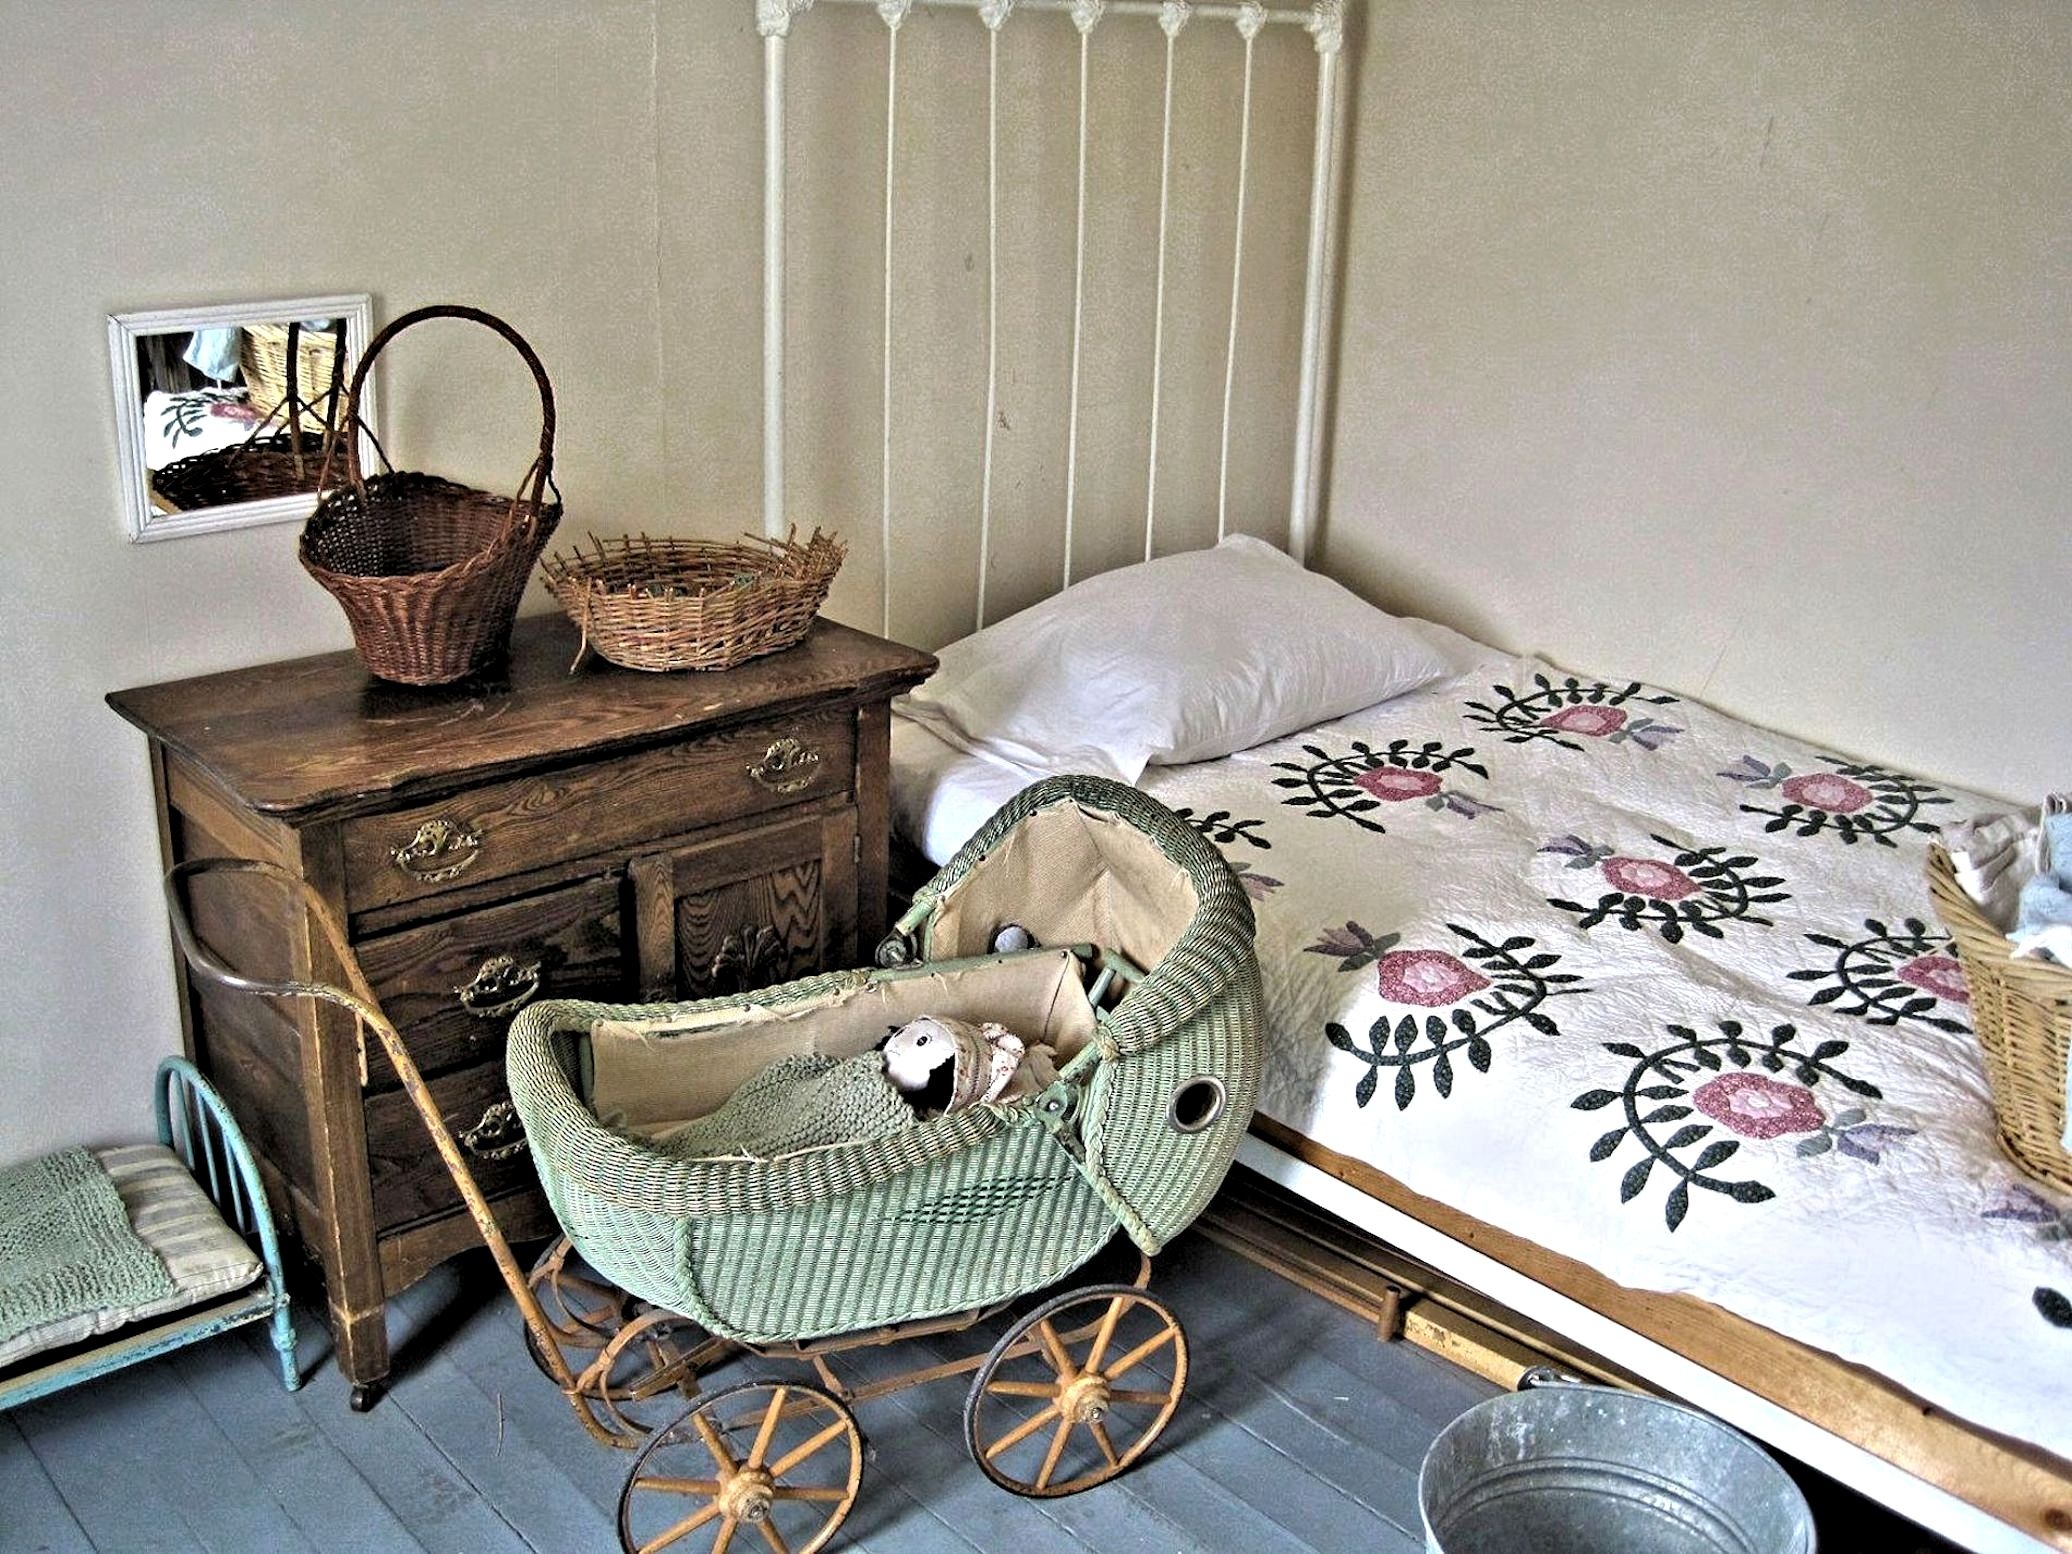
table, wood, girl, old, home, museum, cottage, living room, historic, furniture, room, bedroom, interior design, product, bed, original, antiques, child's room